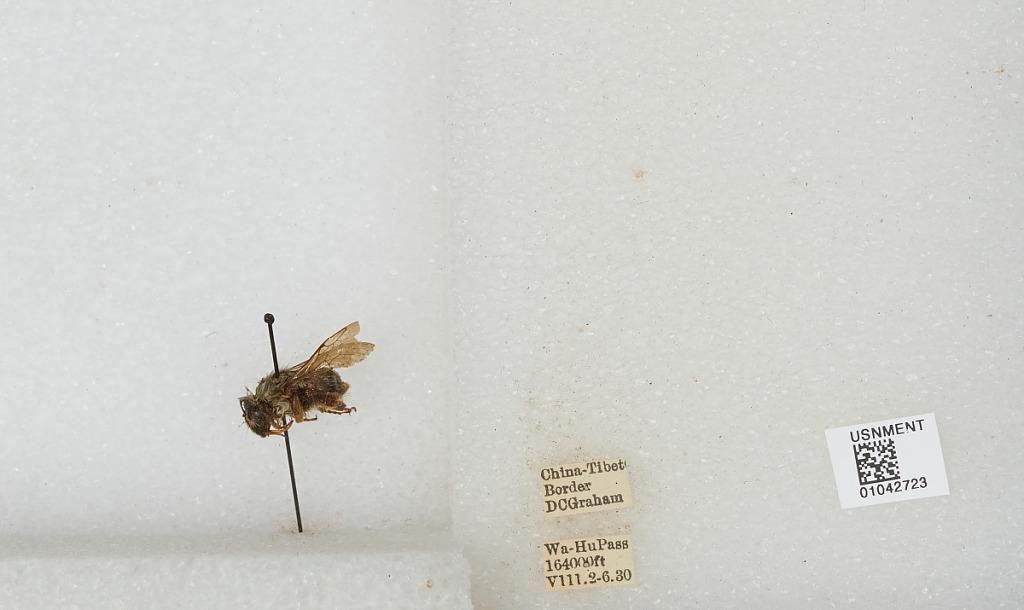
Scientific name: Bombus sp.
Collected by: D. Graham
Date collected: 1930-8-2
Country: China
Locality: Wa-Hu Pass, China-Tibet Border